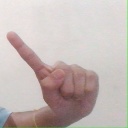
अक्षर: ए